Mexican Army

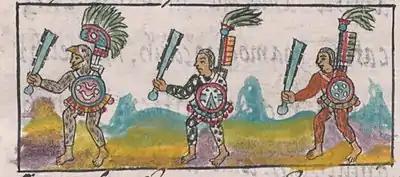
Aztec warriors as shown in the 16th century Florentine Codex. Each warrior is brandishing a Maquahuitl.

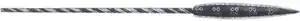
Tepoztōpīlli from the "Armeria Real" collection in Madrid

In the prehispanic era, there were many indigenous tribes and highly developed city-states in what is now known as central Mexico. The most advanced and powerful kingdoms were those of Tenochtitlan, Texcoco and Tlacopan, which comprised populations of the same ethnic origin and were politically linked by an alliance known as the Triple Alliance; colloquially these three states are known as the Aztec. They had a center for higher education called the Calmecac in Nahuatl, this was where the children of the Aztec priesthood and nobility receive rigorous religious and military training and conveyed the highest knowledge such as: doctrines, divine songs, the science of interpreting codices, calendar skills, memorization of texts, etc. In Aztec society, it was compulsory for all young males, nobles as well as commoners, to join part of the armed forces at the age of 15. Recruited by regional and clan groups ("calpulli") the conscripts were organized in units of about 8,000 men ("Xiquipilli"). These were broken down into 400 strong sub-units. Aztec nobility (some of whom were the children of commoners who had distinguished themselves in battle) led their own serfs on campaign.